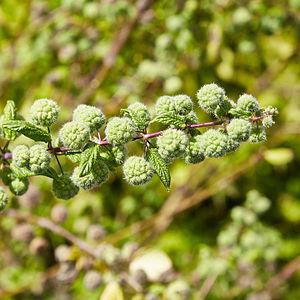
L'ortie à pilules, appelée aussi ortie algérienne ou ortie romaine, est une plante de la famille des Urticacées poussant sur le pourtour méditerranéen. C'est une plante monoïque, qui doit son nom à ses fleurs femelles ressemblant à des pilules hérissées de poils urticants.